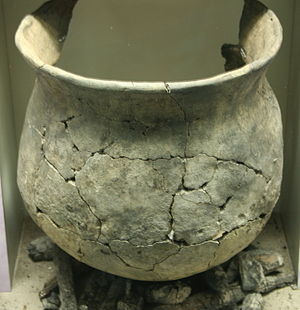
Ertebøllekultur / Livsform
Spidsbundet lerkar.
Ertebøllekultur er benævnelsen på den kystjægerkultur, der i jægerstenalderens yngste tid udøvedes i den sydlige del af Skandinavien. Ertebøllekulturen underinddeles i tidlig ertebølletid, mellemste ertebølletid og sen ertebølletid. Ertebøllekulturens livsform falder i klimatisk henseende sammen med atlantisk tid, hvor isens afsmeltning i Skandinavien var afsluttet og vandstanden i havet ca. 3 m højere end nu, så en del af de i dag landfaste områder i landets nordlige del var overskyllet af havet. Temperaturen var om sommeren 20°C og om vinteren omkring frysepunktet. Derimod er en del af landets sydlige områder, der var landfaste, siden blevet dækket af havet ved den landsænkning, der her var en afledt virkning af, at isens pres forsvandt. Ertebøllekulturen træder i stedet for Kongemosekulturen og skal givetvis ses som en tilpasning til de ændrede klimabetingelser og levevilkår.